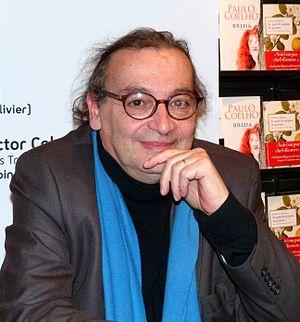
Victor Cohen Hadria, lors d'une signature à la FNAC Forum à Paris, pour son livre ""Les Trois Saisons de la rage"", le 26 novembre 2010."
Victor Cohen Hadria, né en 1949, est un écrivain français.